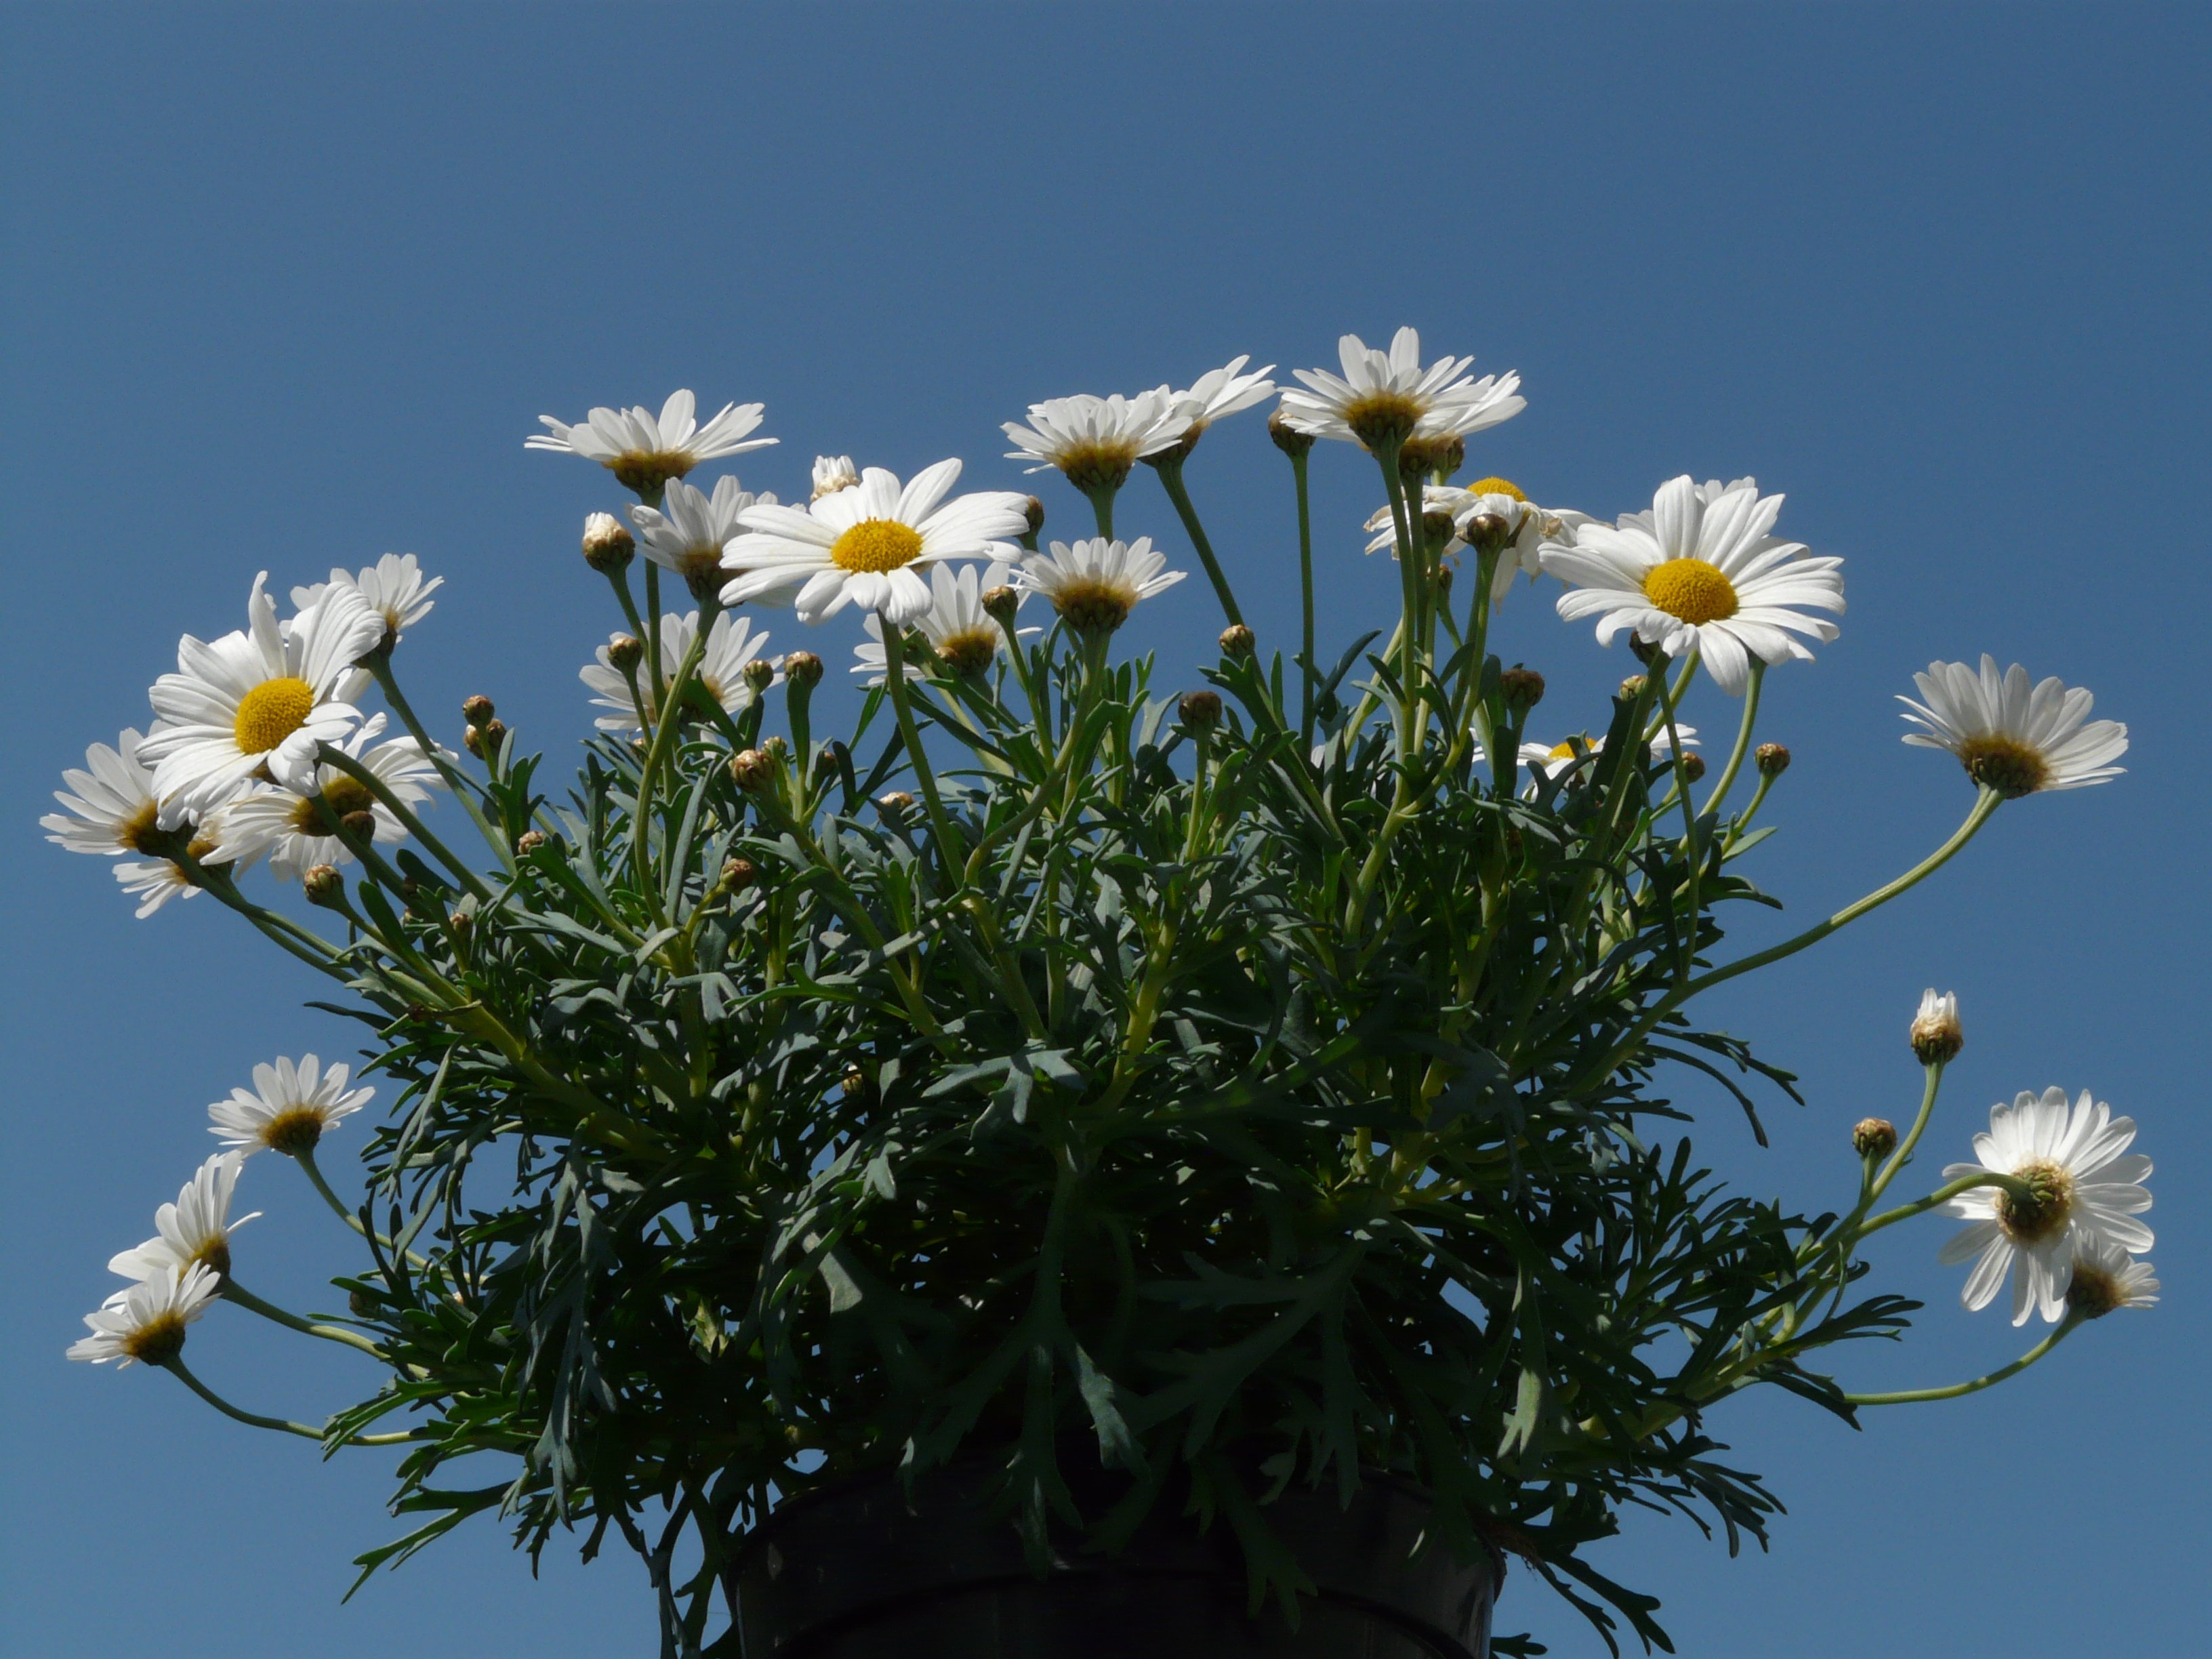
nature, blossom, plant, sky, white, field, meadow, flower, bloom, daisy, botany, flora, wildflower, daisies, beautiful, marguerite, ornamental plant, flowering plant, daisy family, argyranthemum frutescens, leucanthemum, tree daisy, oxeye daisy, plant stem, land plant, chamaemelum nobile, dimorphotheca ecklonis